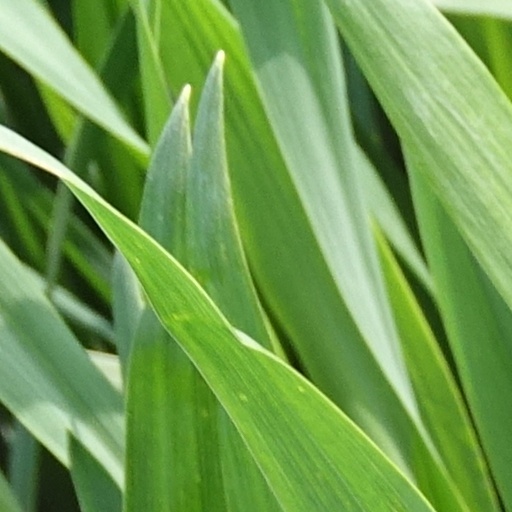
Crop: wheat